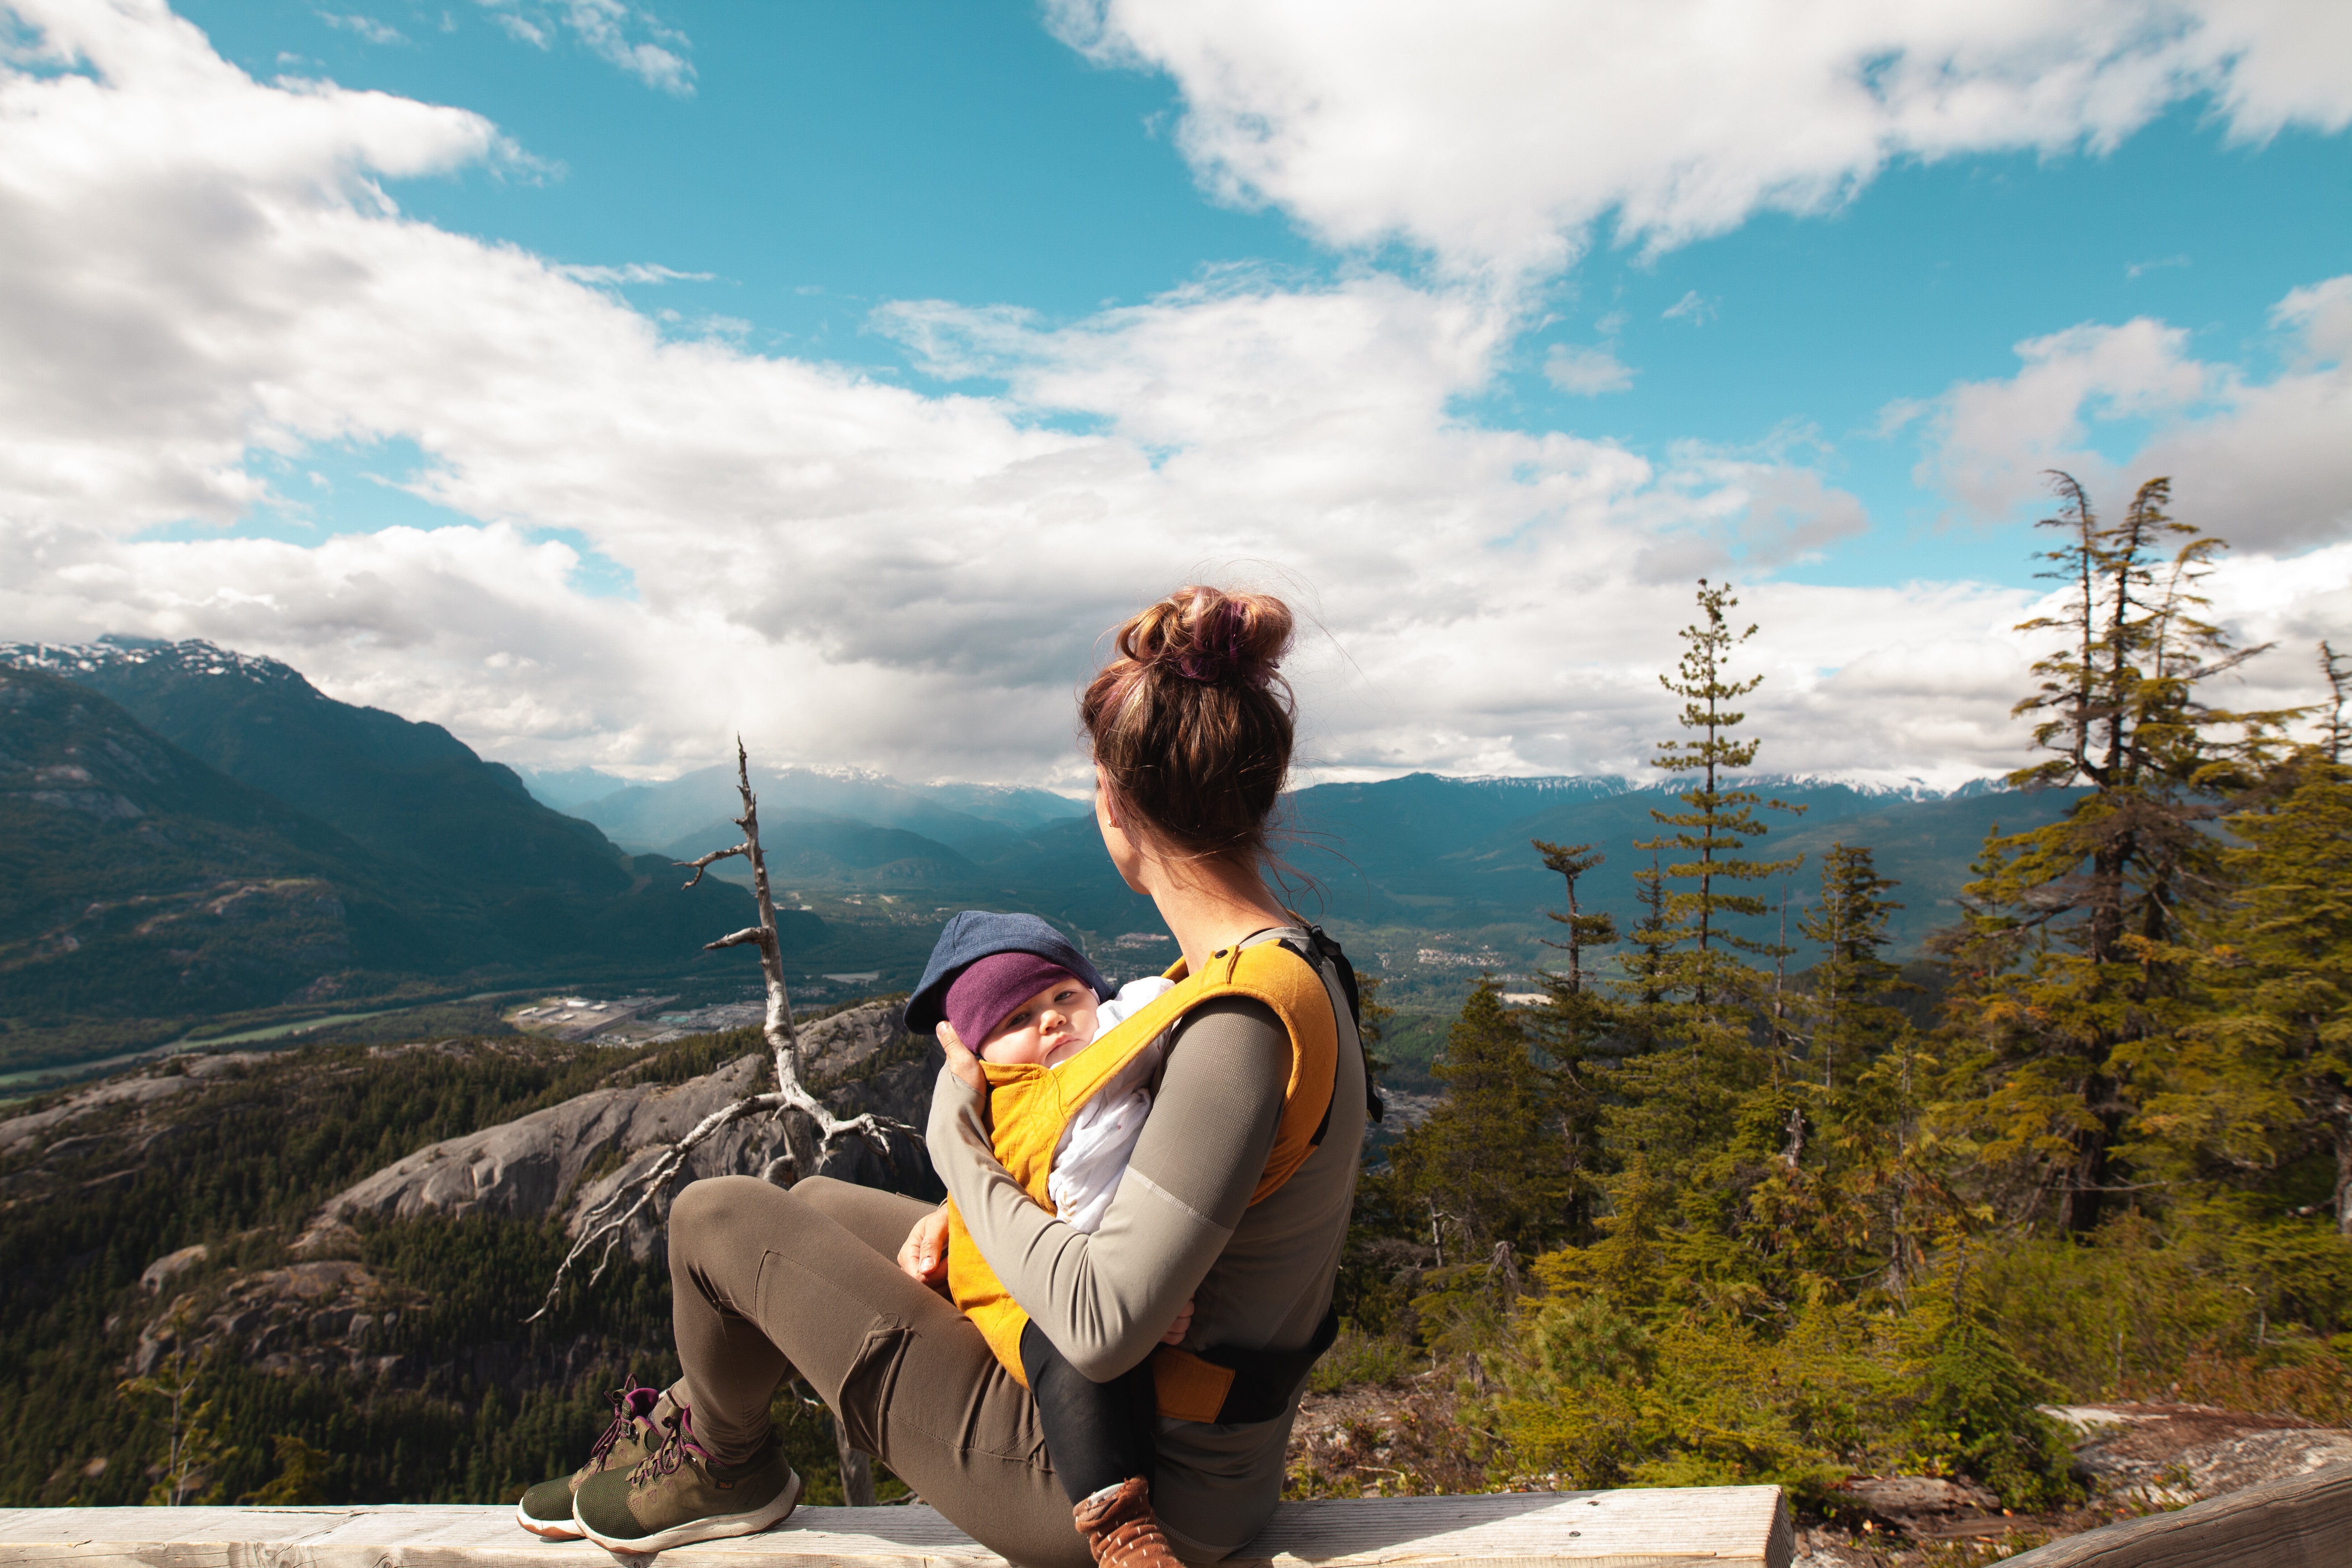
mountainous landforms, nature, mountain, wilderness, sky, outdoor recreation, mountain range, ridge, tree, adventure, hiking, cloud, tourism, path, vacation, recreation, backpacking, rock, national park, hill, plant, travel, leisure, hiking equipment, alps, landscape, girl, fell, fun, mount scenery, walking, summit